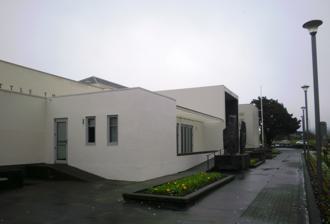
Building: Lower Hutt War Memorial Library
Country: New Zealand
Year built: 1956
41°12′44″S 174°54′03″E / 41.212238°S 174.900874°E / -41.212238; 174.900874 Lower Hutt War Memorial Library The Lower Hutt War Memorial Library is a building in Lower Hutt , New Zealand, that houses that city's central library. The public library system of the city of Lower Hutt identifies the library collection within the building as the "War Memorial Library". John William Andrews, the Mayor of Lower Hutt from 1933 to 1947, initiated planning for a civic complex in Lower Hutt. His successor Percy Dowse , who was mayor from 1950 to 1970, oversaw the implementation of the various projects. The library building was constructed from 1952 to 1956. It typifies many of the community projects completed in New Zealand as memorials after World War II (1939–1945), in contrast to the statues and cenotaphs more commonly erected following World War I (1914–1918). It was part of a town planning concept that resulted in four civic buildings adjacent to Riddiford Park: a church (St James's Church), a library, a town hall complex, and a horticultural hall. Ron Muston was the designer for St James's Church, which opened in 1953, and he was commissioned to design the library in a style complementary to the church. The library opened in 1956 at a cost of NZ£ 200,000, double its initial cost estimate. Distinctive features of the library building include murals by artist Leonard Mitchell – 'Their Sacrifice', 'Preserved Freedom' and 'Human Endeavour'. On 13 June 2003, the New Zealand Historic Places Trust (now known as Heritage New Zealand ) added the Lower Hutt Civic Centre Historic Area to the historic areas register of the Wellington Region, with registration number 7520. Footnotes